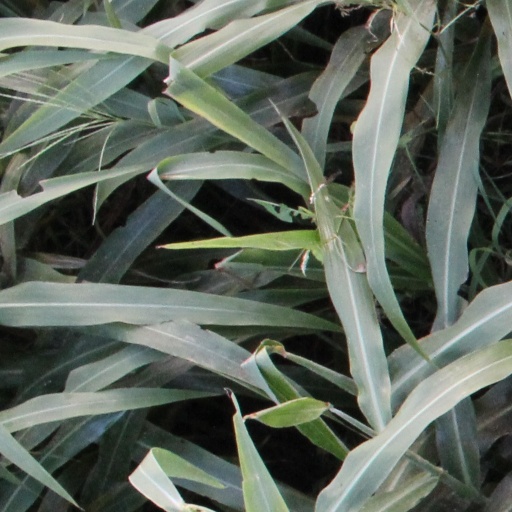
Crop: sorghum